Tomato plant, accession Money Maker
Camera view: bottom (45 deg); turntable rotation: 120 degrees
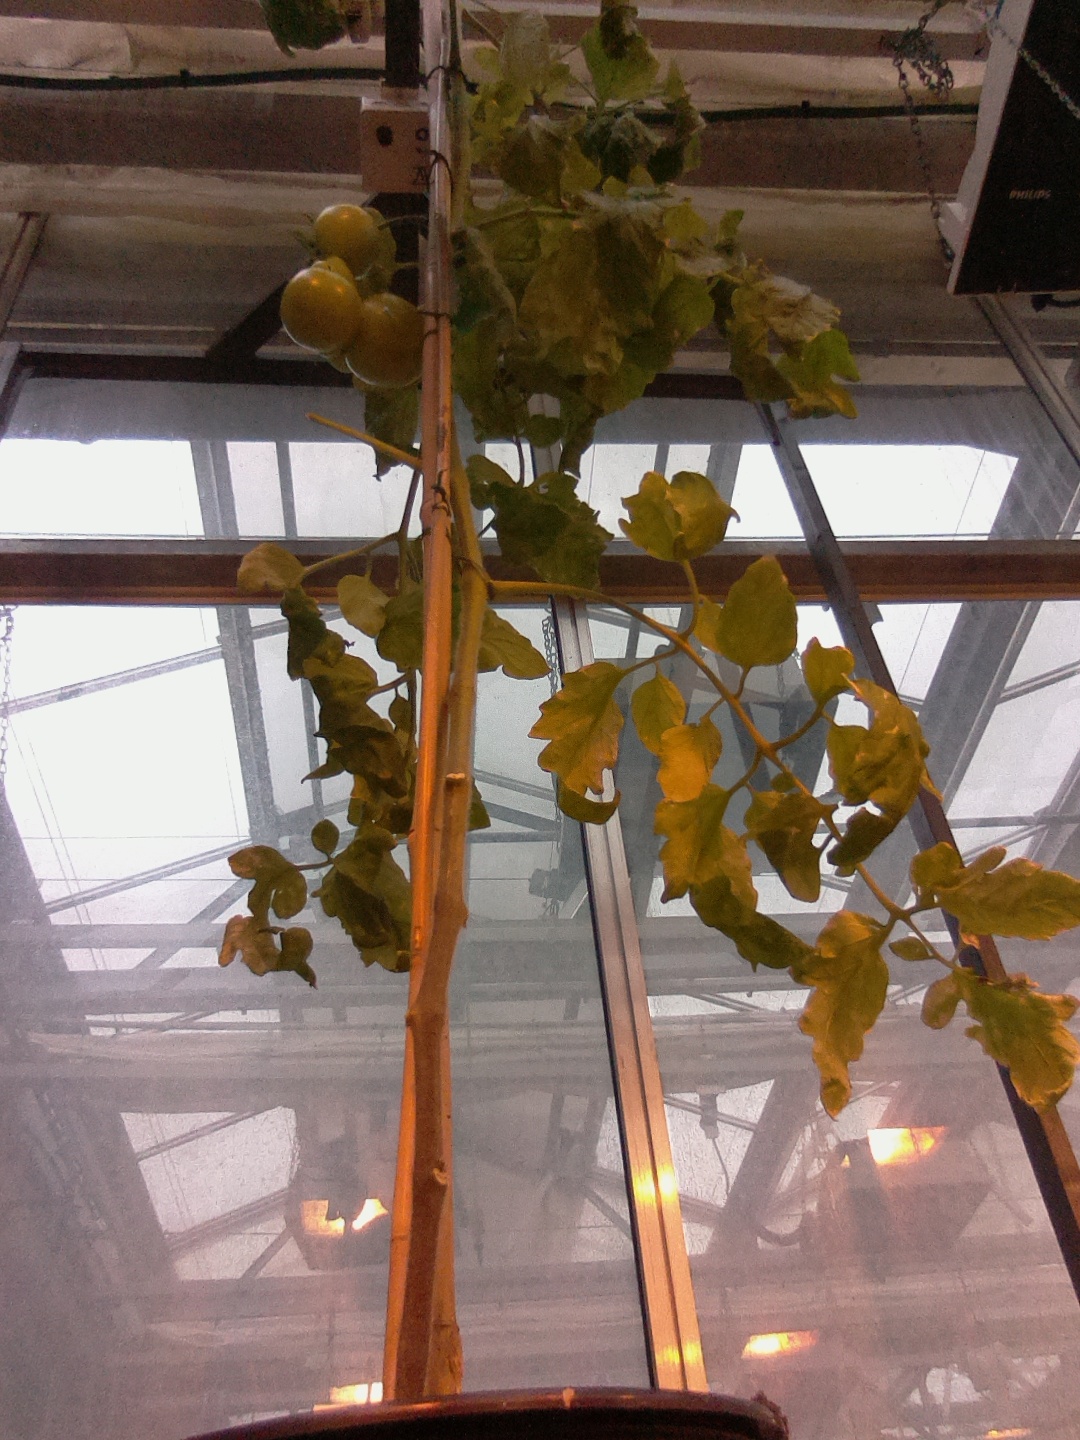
BBCH growth stage 79: 90% -100% of final fruit size